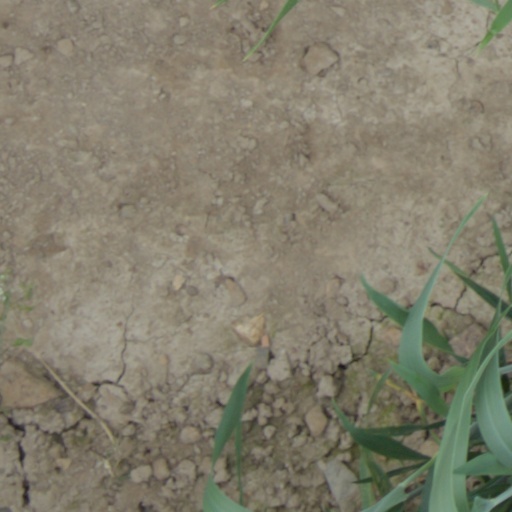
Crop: wheat